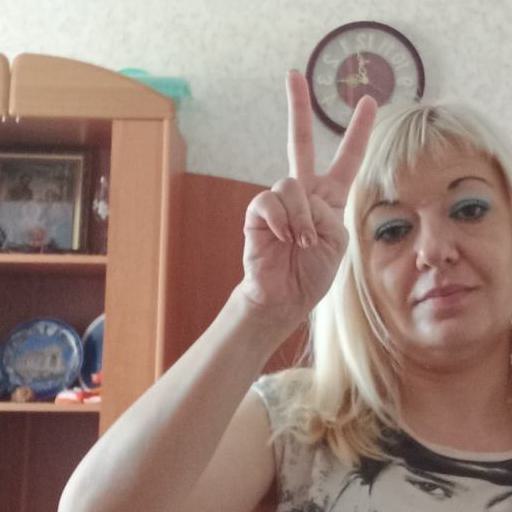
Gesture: peace